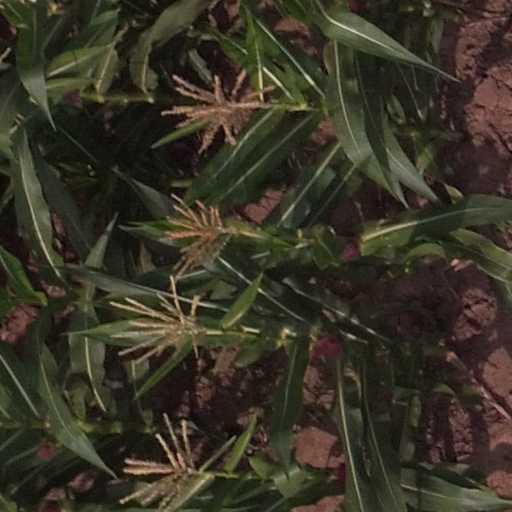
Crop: maize; corn